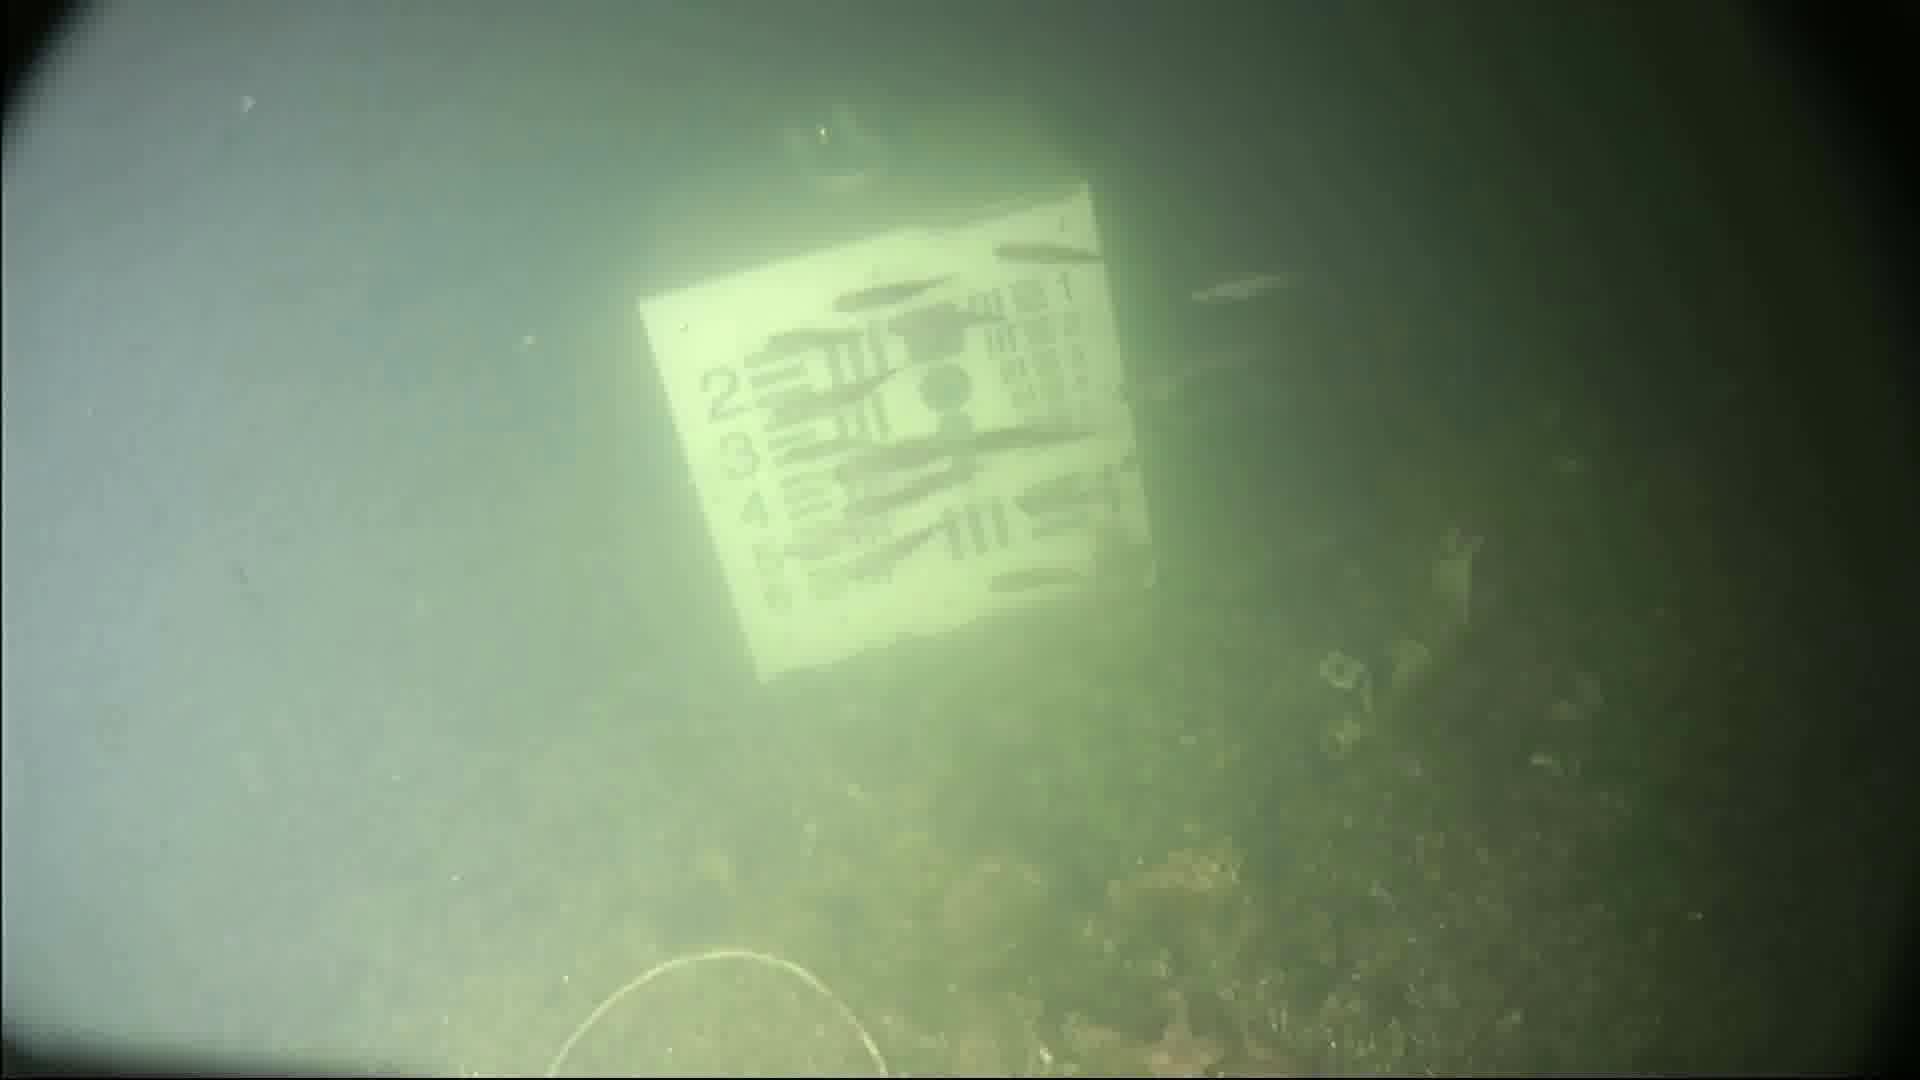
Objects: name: small_fish
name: starfish